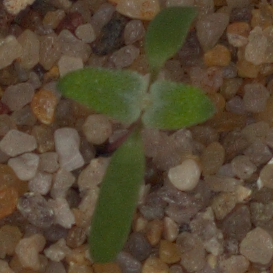
Label: fat_hen